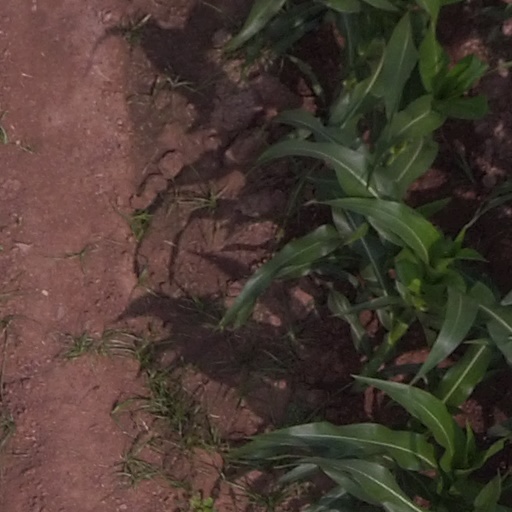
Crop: maize; corn